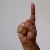
The image shows a hand gesture representing the letter 'D' in Indian Sign Language.